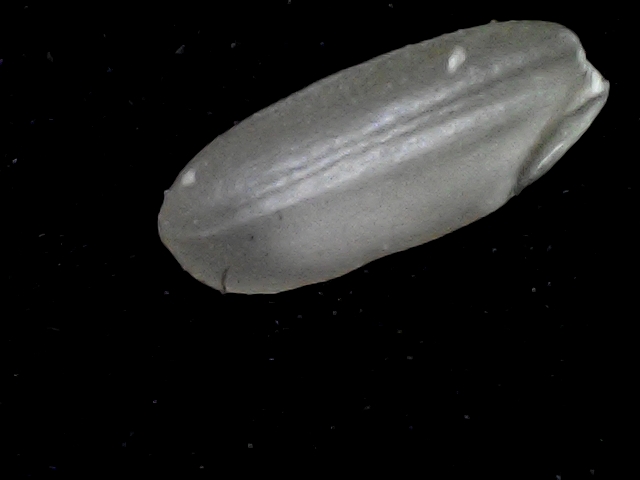
Rice variety: BR22